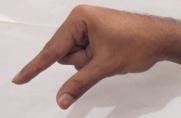
ASL sign: Q